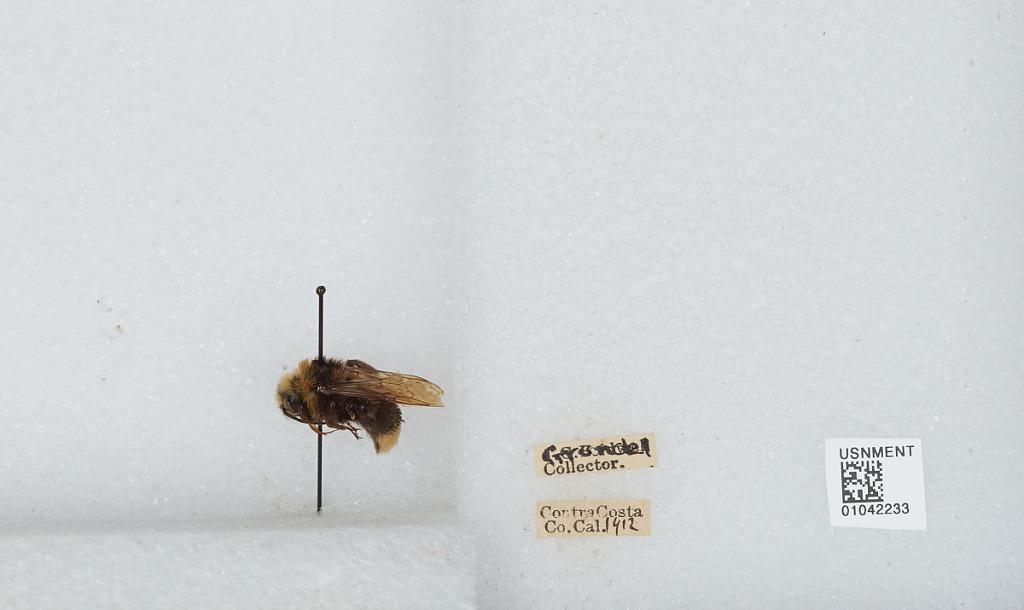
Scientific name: Bombus sp.
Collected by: Grundell
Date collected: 1912--
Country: United States
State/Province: California
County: Contra Costa
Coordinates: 37.93, -121.95